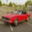
Label: automobile